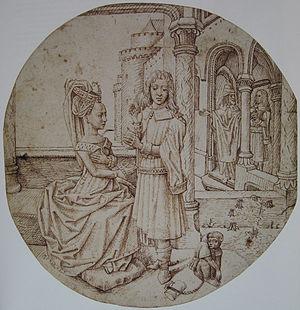
Liste des œuvres du peintre primitif flamand Hugo van der Goes :